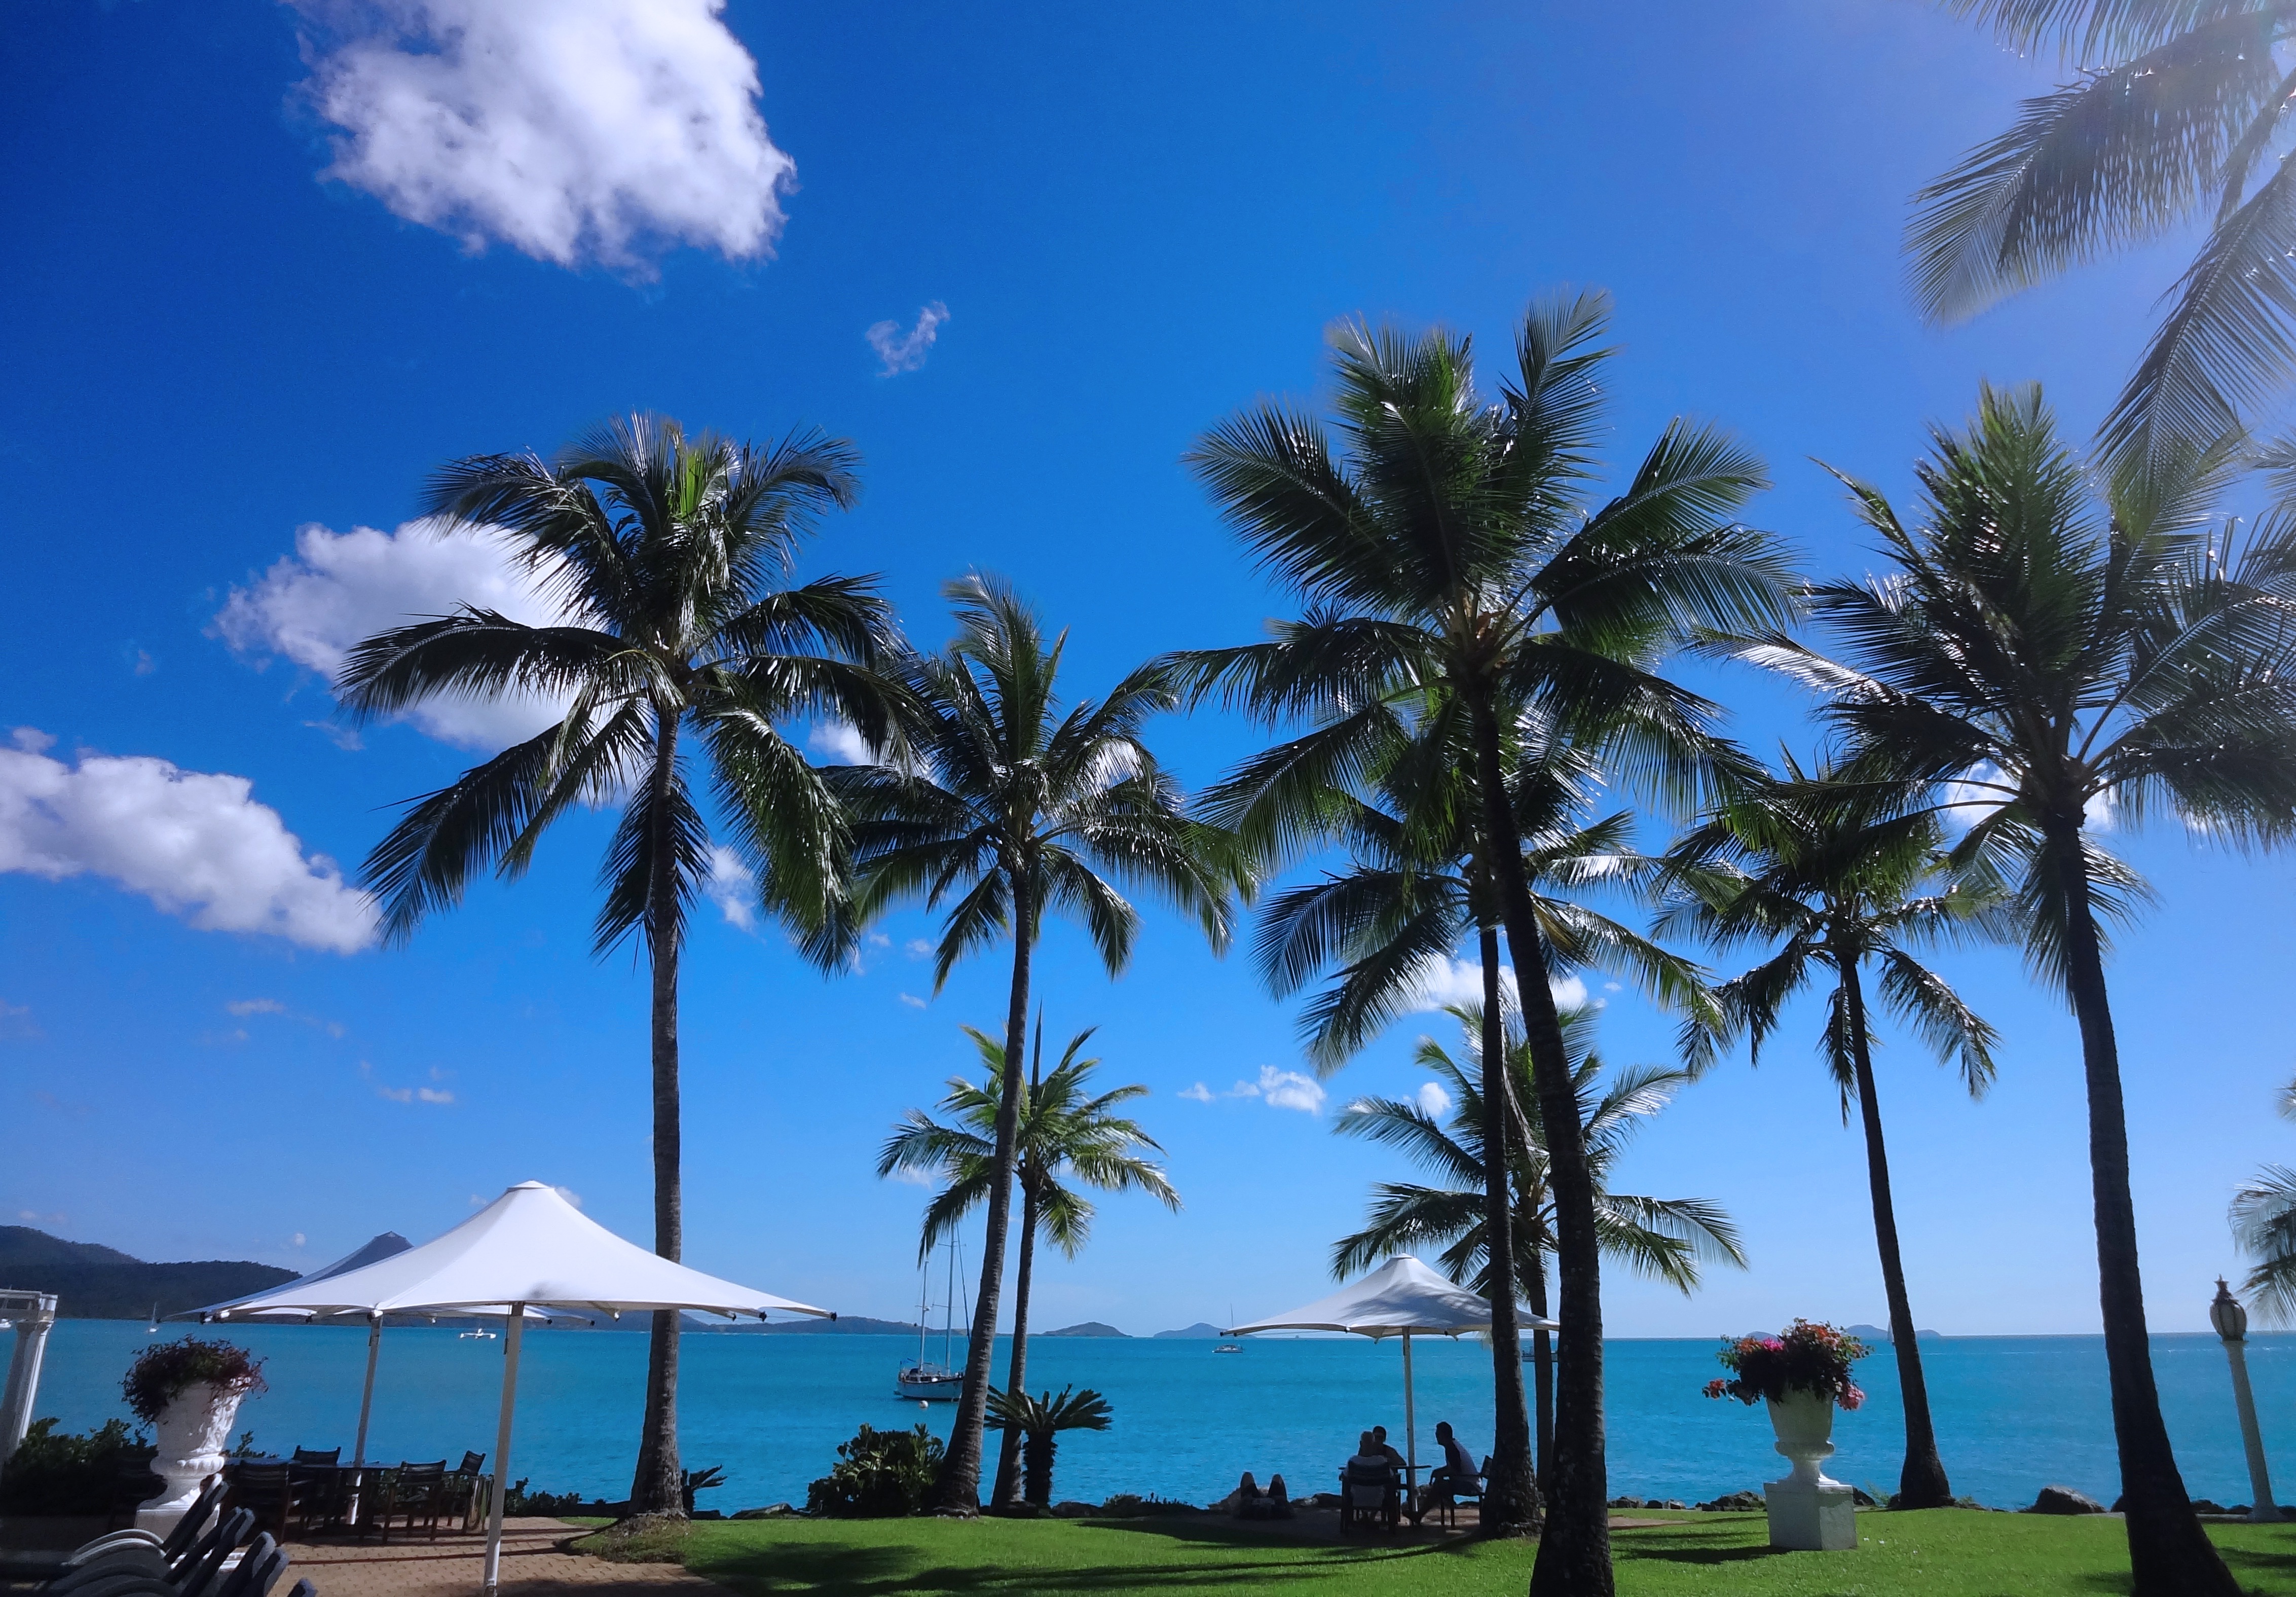
beach, sea, coast, tree, ocean, sky, palm tree, wind, vacation, lagoon, bay, island, body of water, australia, resort, caribbean, tropics, cape, the scenery, blue sky and white clouds, great barrier reef, airlie beach, whitsunday islands, woody plant, arecales, palm family